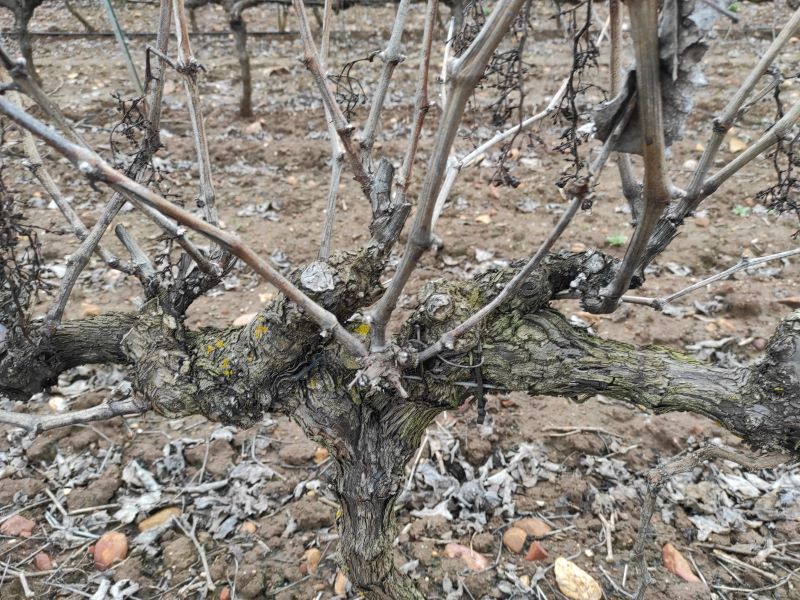
Unpruned shoots: 14
Pruned shoots: 0
Trunks: 1